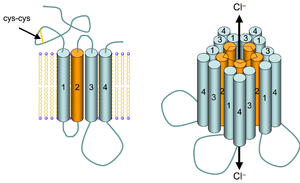
L'acide γ-aminobutyrique, souvent abrégé en GABA, est le principal neurotransmetteur inhibiteur du système nerveux central chez les mammifères et les oiseaux. Chez les insectes, il est présent dans tout l'organisme. C'est un neuromodulateur reconnu comme étant inhibiteur chez l'adulte mais excitateur lors du développement embryonnaire humain. Il joue un rôle important chez l'adulte en empêchant l'excitation prolongée des neurones. Il possède par ailleurs un rôle neurotrophique, c'est-à-dire qu'il favorise la croissance de certains neurones.